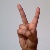
The image shows a hand gesture representing the letter 'V' in Indian Sign Language.